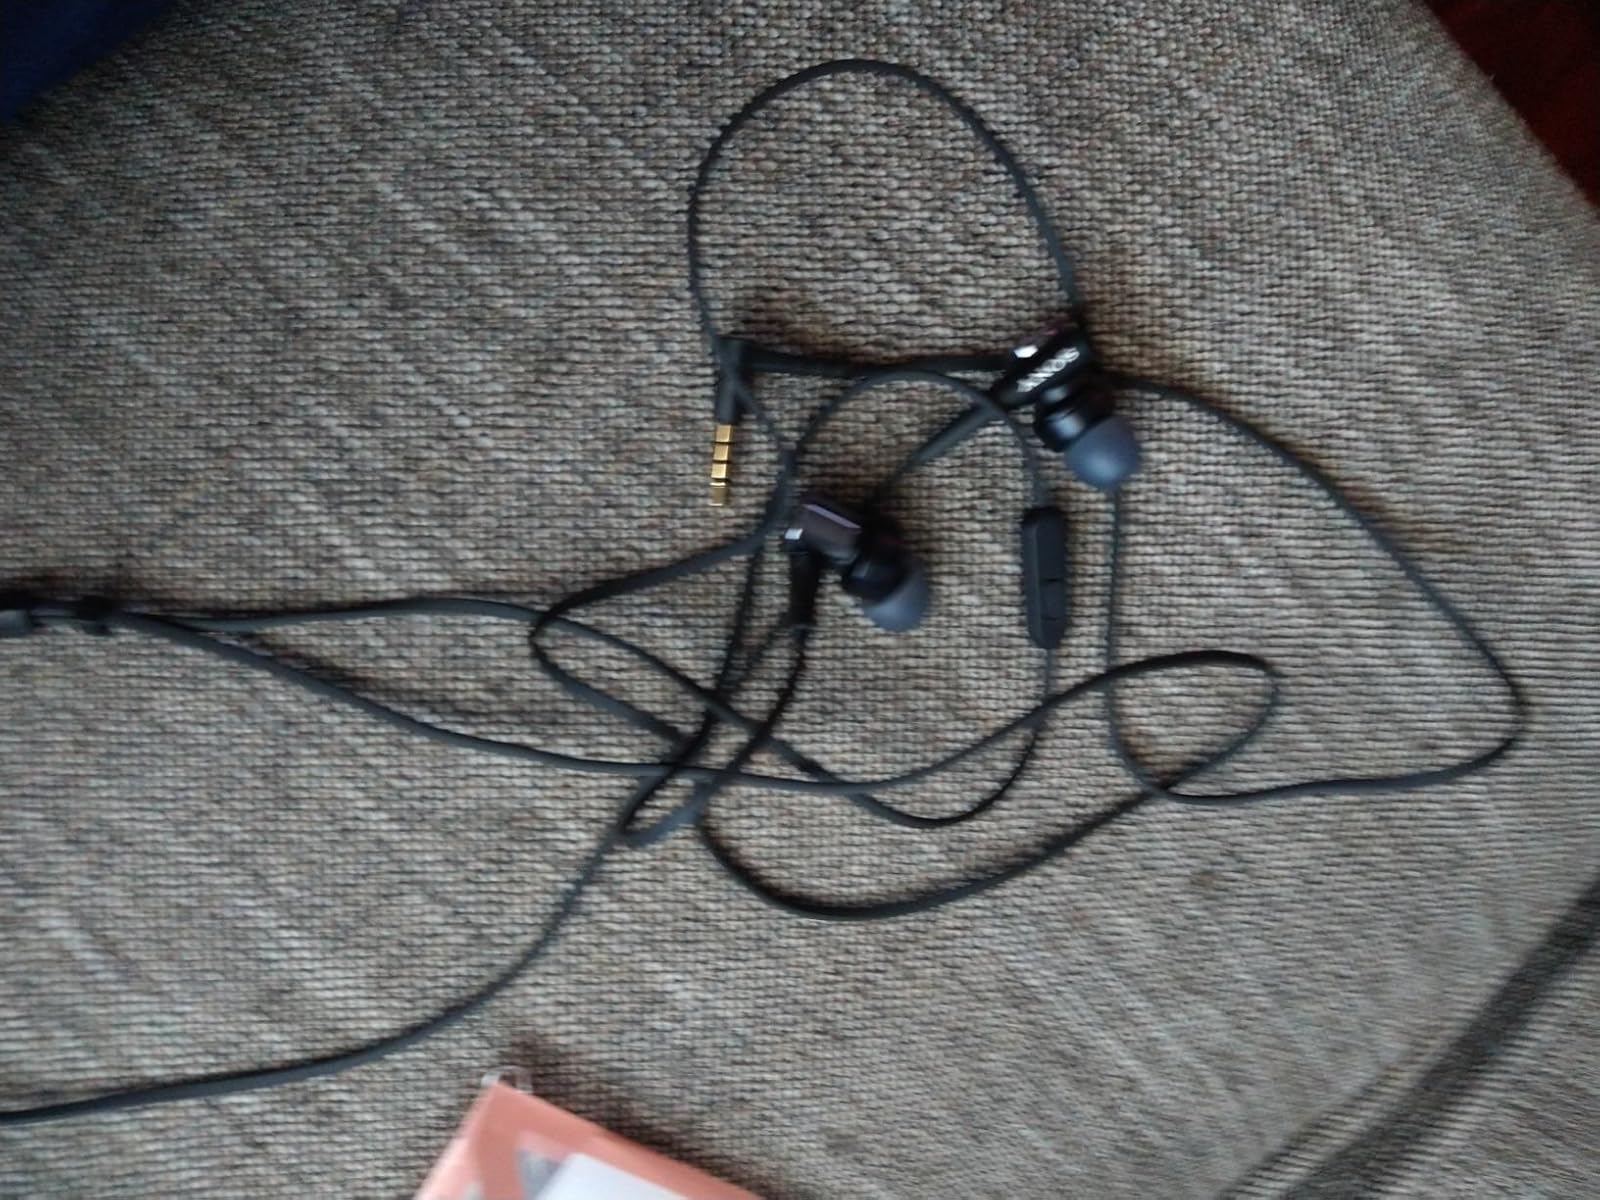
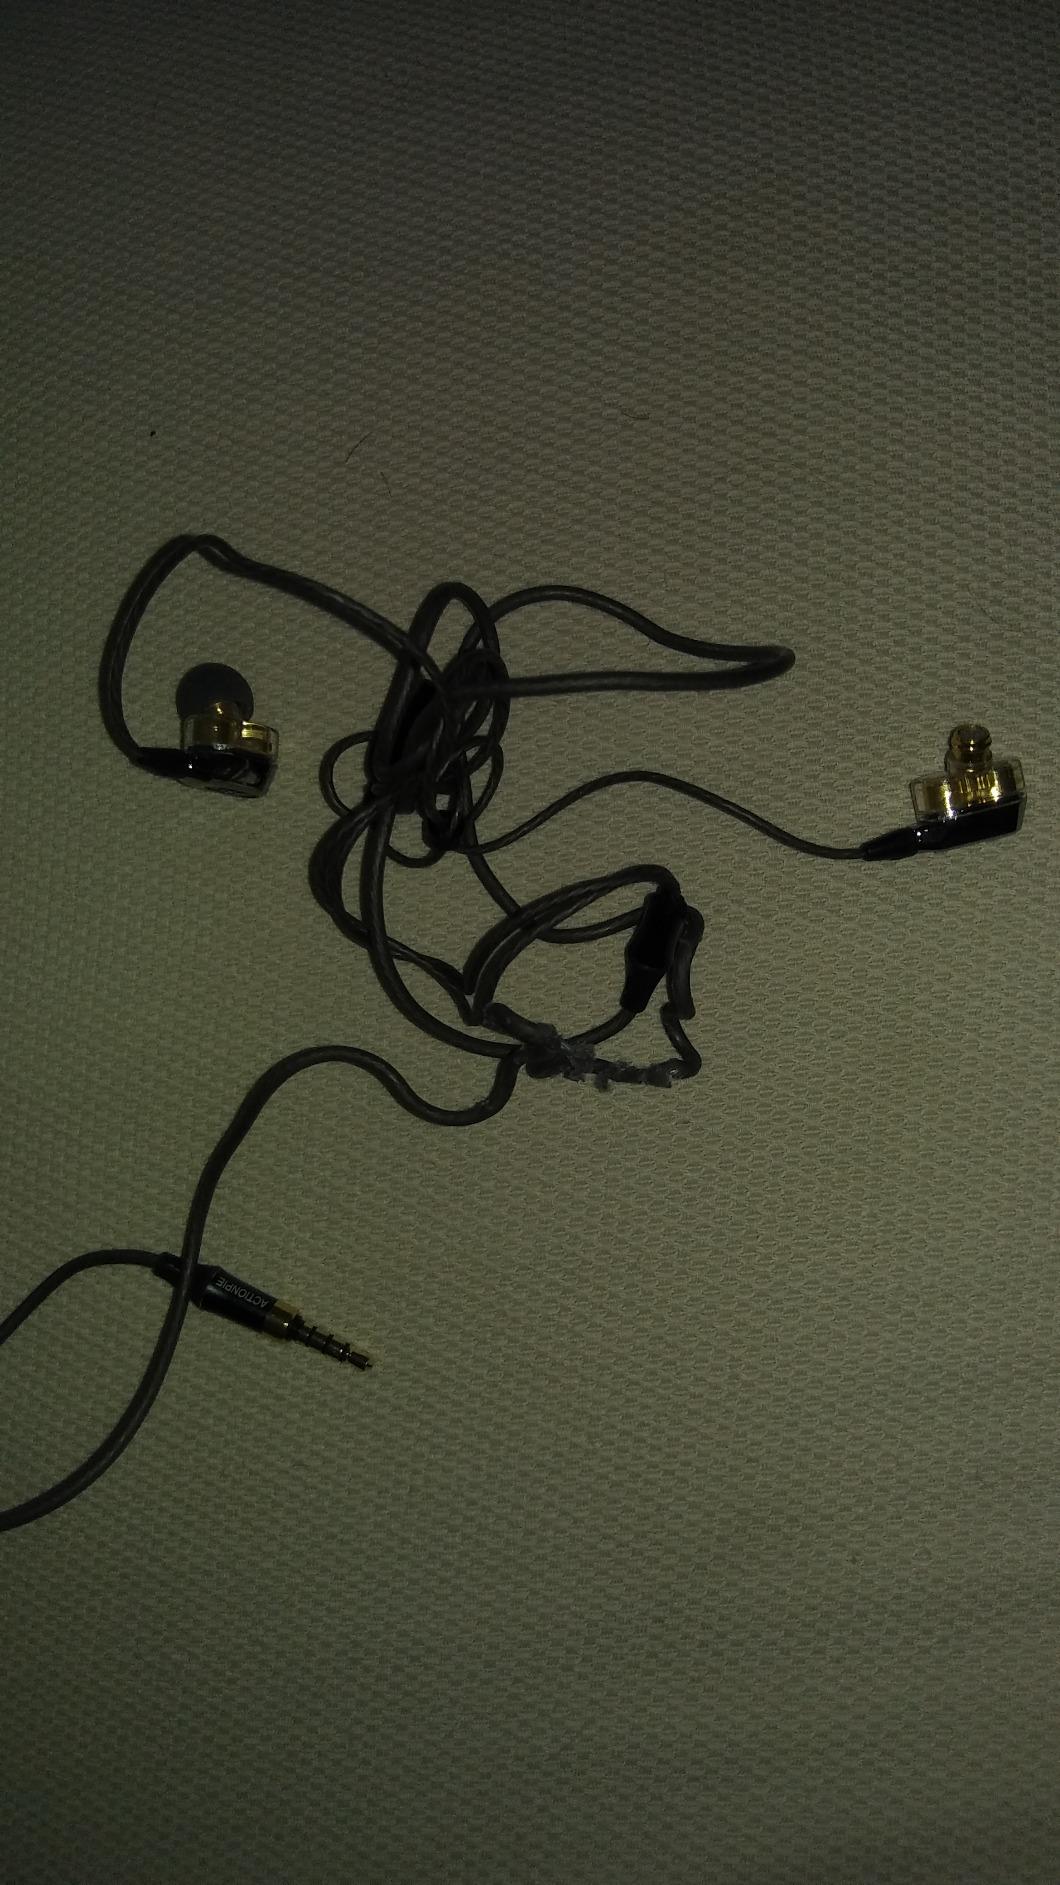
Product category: headphones
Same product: no